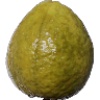
Label: Guava 1